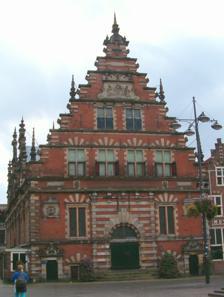
Building: Vleeshal
Country: Netherlands
Year built: 1603
Former meat hall in Haarlem This article relies largely or entirely on a single source . Relevant discussion may be found on the talk page . Please help improve this article by introducing  citations to additional sources . Find sources: "Vleeshal" – news · newspapers · books · scholar · JSTOR ( July 2021 ) Vleeshal The Vleeshal at the Grote Markt in Haarlem. General information Town or city Haarlem Country Netherlands Coordinates 52°22′51″N 4°38′11″E / 52.38083°N 4.63639°E / 52.38083; 4.63639 Construction started 1603 The Vleeshal is a historical building dating from 1603 on the Grote Markt in Haarlem , the Netherlands. History Vleeshal class=notpageimage| The Vleeshal is next to the St. Bavochurch on the south side of the Grote Markt, Haarlem Vleeshal means meat-hall, as it was the only place in Haarlem where fresh meat was allowed to be sold from 1604 to the 18th century; salted meat was instead sold in the Warmoesstraat, the street next to the building. This function is illustrated by the ox-heads on the front of the building. It was designed in renaissance style by Lieven de Key . It was built from 1602 to 1603. Before that there was already a small Vleeshal on the crossing of the Spekstraat and the Warmoesstraat, but around 1600 it had become too small, and the meat had to be sold outside. The new building was a prestigious project; expensive materials and a beautiful design were used. It opened on November 1, 1604. There was room for 40 different meat merchants in the building. The building was in use as meat-hall until 1840. Afterwards it was used by the National Archive ( Rijksarchief ) and the Haarlem Public Library . Two Museums Since 1950 the building has been in use as a gallery by the Frans Hals Museum , which holds art exhibitions there under the name " Frans Hals Museum - Hal ". The entrance to that museum is through the house directly to the right of the building. The cellar of the Vleeshal is used by the Archaeological Museum Haarlem , which has a permanent exhibition on various aspects of the archeology of Haarlem, as well as a modest exhibition area for new finds. The entrance to that museum is through the small door on the left leading down into the cellar. Replicas The West End Collegiate Church on West End Avenue in Manhattan , New Amsterdam is modeled after the Vleeshal. View from the Spekstraat, or Bacon-street The ox-heads on the building indicate its original function West End Collegiate Church References